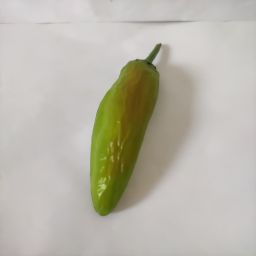
Crop: New Mexico Green Chile
Quality: Ripe